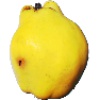
Label: quince